Pope Boniface III

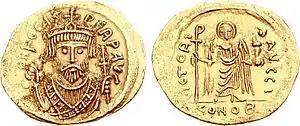
Coin of the Emperor Phocas; Boniface III had an important relationship with him.

The son of Iohannes (John) Cataadioce, Boniface was of Roman extraction. While serving as a deacon, Boniface impressed Pope Gregory I, who described him as a man "of tried faith and character" and selected him to be papal apocrisiarius to the imperial court in Constantinople in 603. This was to be a significant time in his life and helped to shape his short but eventful papacy.